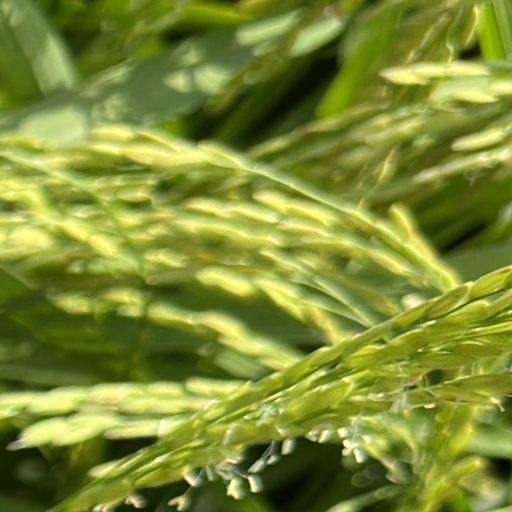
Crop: rice